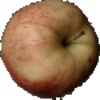
Label: Apple Red 3